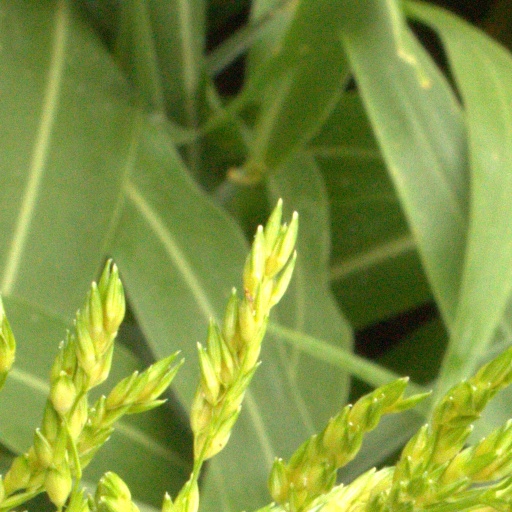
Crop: sorghum